Orthoflavivirus

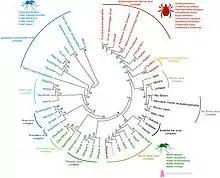
Phylogenetic tree of "Flavivirus" with corresponding vectors and groups

The ortholaviviruses can be divided into two clades: one with vector-borne viruses and the other with no known vector. The vector clade, in turn, can be subdivided into a mosquito-borne clade and a tick-borne clade. These groups can be divided again.